William Henry Robertson (physician)

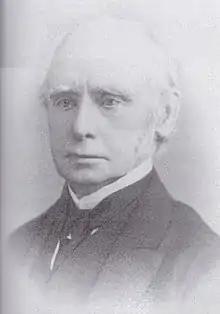
Dr William Henry Robertson

He was born in London and graduated in medicine at the University of Edinburgh in 1830. After practising as a doctor for a short time at Chesterfield, he settled permanently in Buxton, Derbyshire.